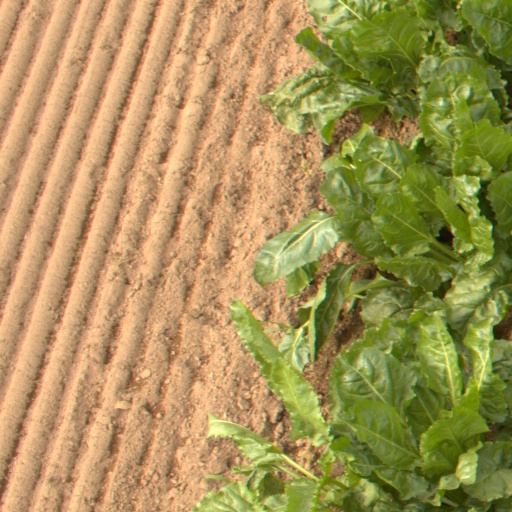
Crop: sugar beet